Jitsuko Saito

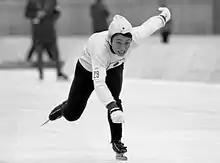
Saito at the 1968 Winter Olympics

is a retired Japanese speed skater. She competed at the 1968 Winter Olympics and finished in 26th and 20th place in 1500 m and 3000 m, respectively.